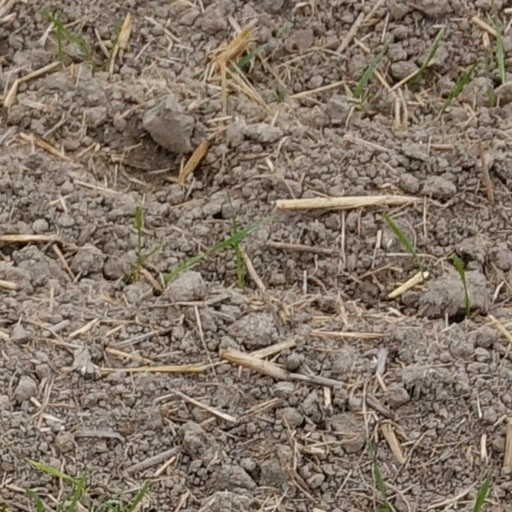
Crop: wheat